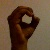
The image shows a hand gesture representing the letter 'O' in Indian Sign Language.